Spyridon Marinatos

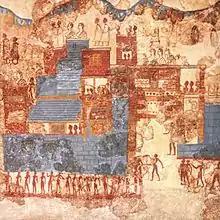
Fresco showing a Minoan town, from the "West House" at Akrotiri, excavated by Marinatos in 1971–1972

Recalled to head the Archaeological Service by the recently installed military junta in 1967, Marinatos established an archaeological journal, the "Athens Annals of Archaeology", and was credited with facilitating the resumption of the American excavations in the Athenian Agora in 1969. He discovered the Mycenaean cemetery of Tsepi, near Marathon, excavating it personally between November 1969 and October 1970, and frequently returning to visit and direct the excavations over the succeeding years. At , near Tsepi, he excavated four prehistoric tumuli in 1970 on behalf of the Archaeological Society of Athens, and partially excavated a nearby classical tumulus known as the "Tumulus of the Plataeans". Marinatos believed that this was the burial mound of the soldiers of Plataea who died during the Battle of Marathon in 490 BCE, but his identification has generally been considered unsound.